Galerie Chalette

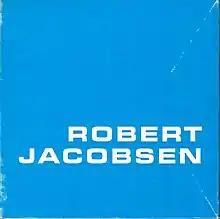
"Robert Jacobsen" (1966) Exemplar of the maximally spare cover, still with distinctive La Chalette design.

"The Galerie Chalette’s distinctive quality was that it represented one stylistic direction, namely geometric abstraction." "Theirs was a story of continuous work on behalf of this style of artist, carried out with great commitment and capital investment. They were collectors and gallerists, and these aspects were indissolubly bound together."